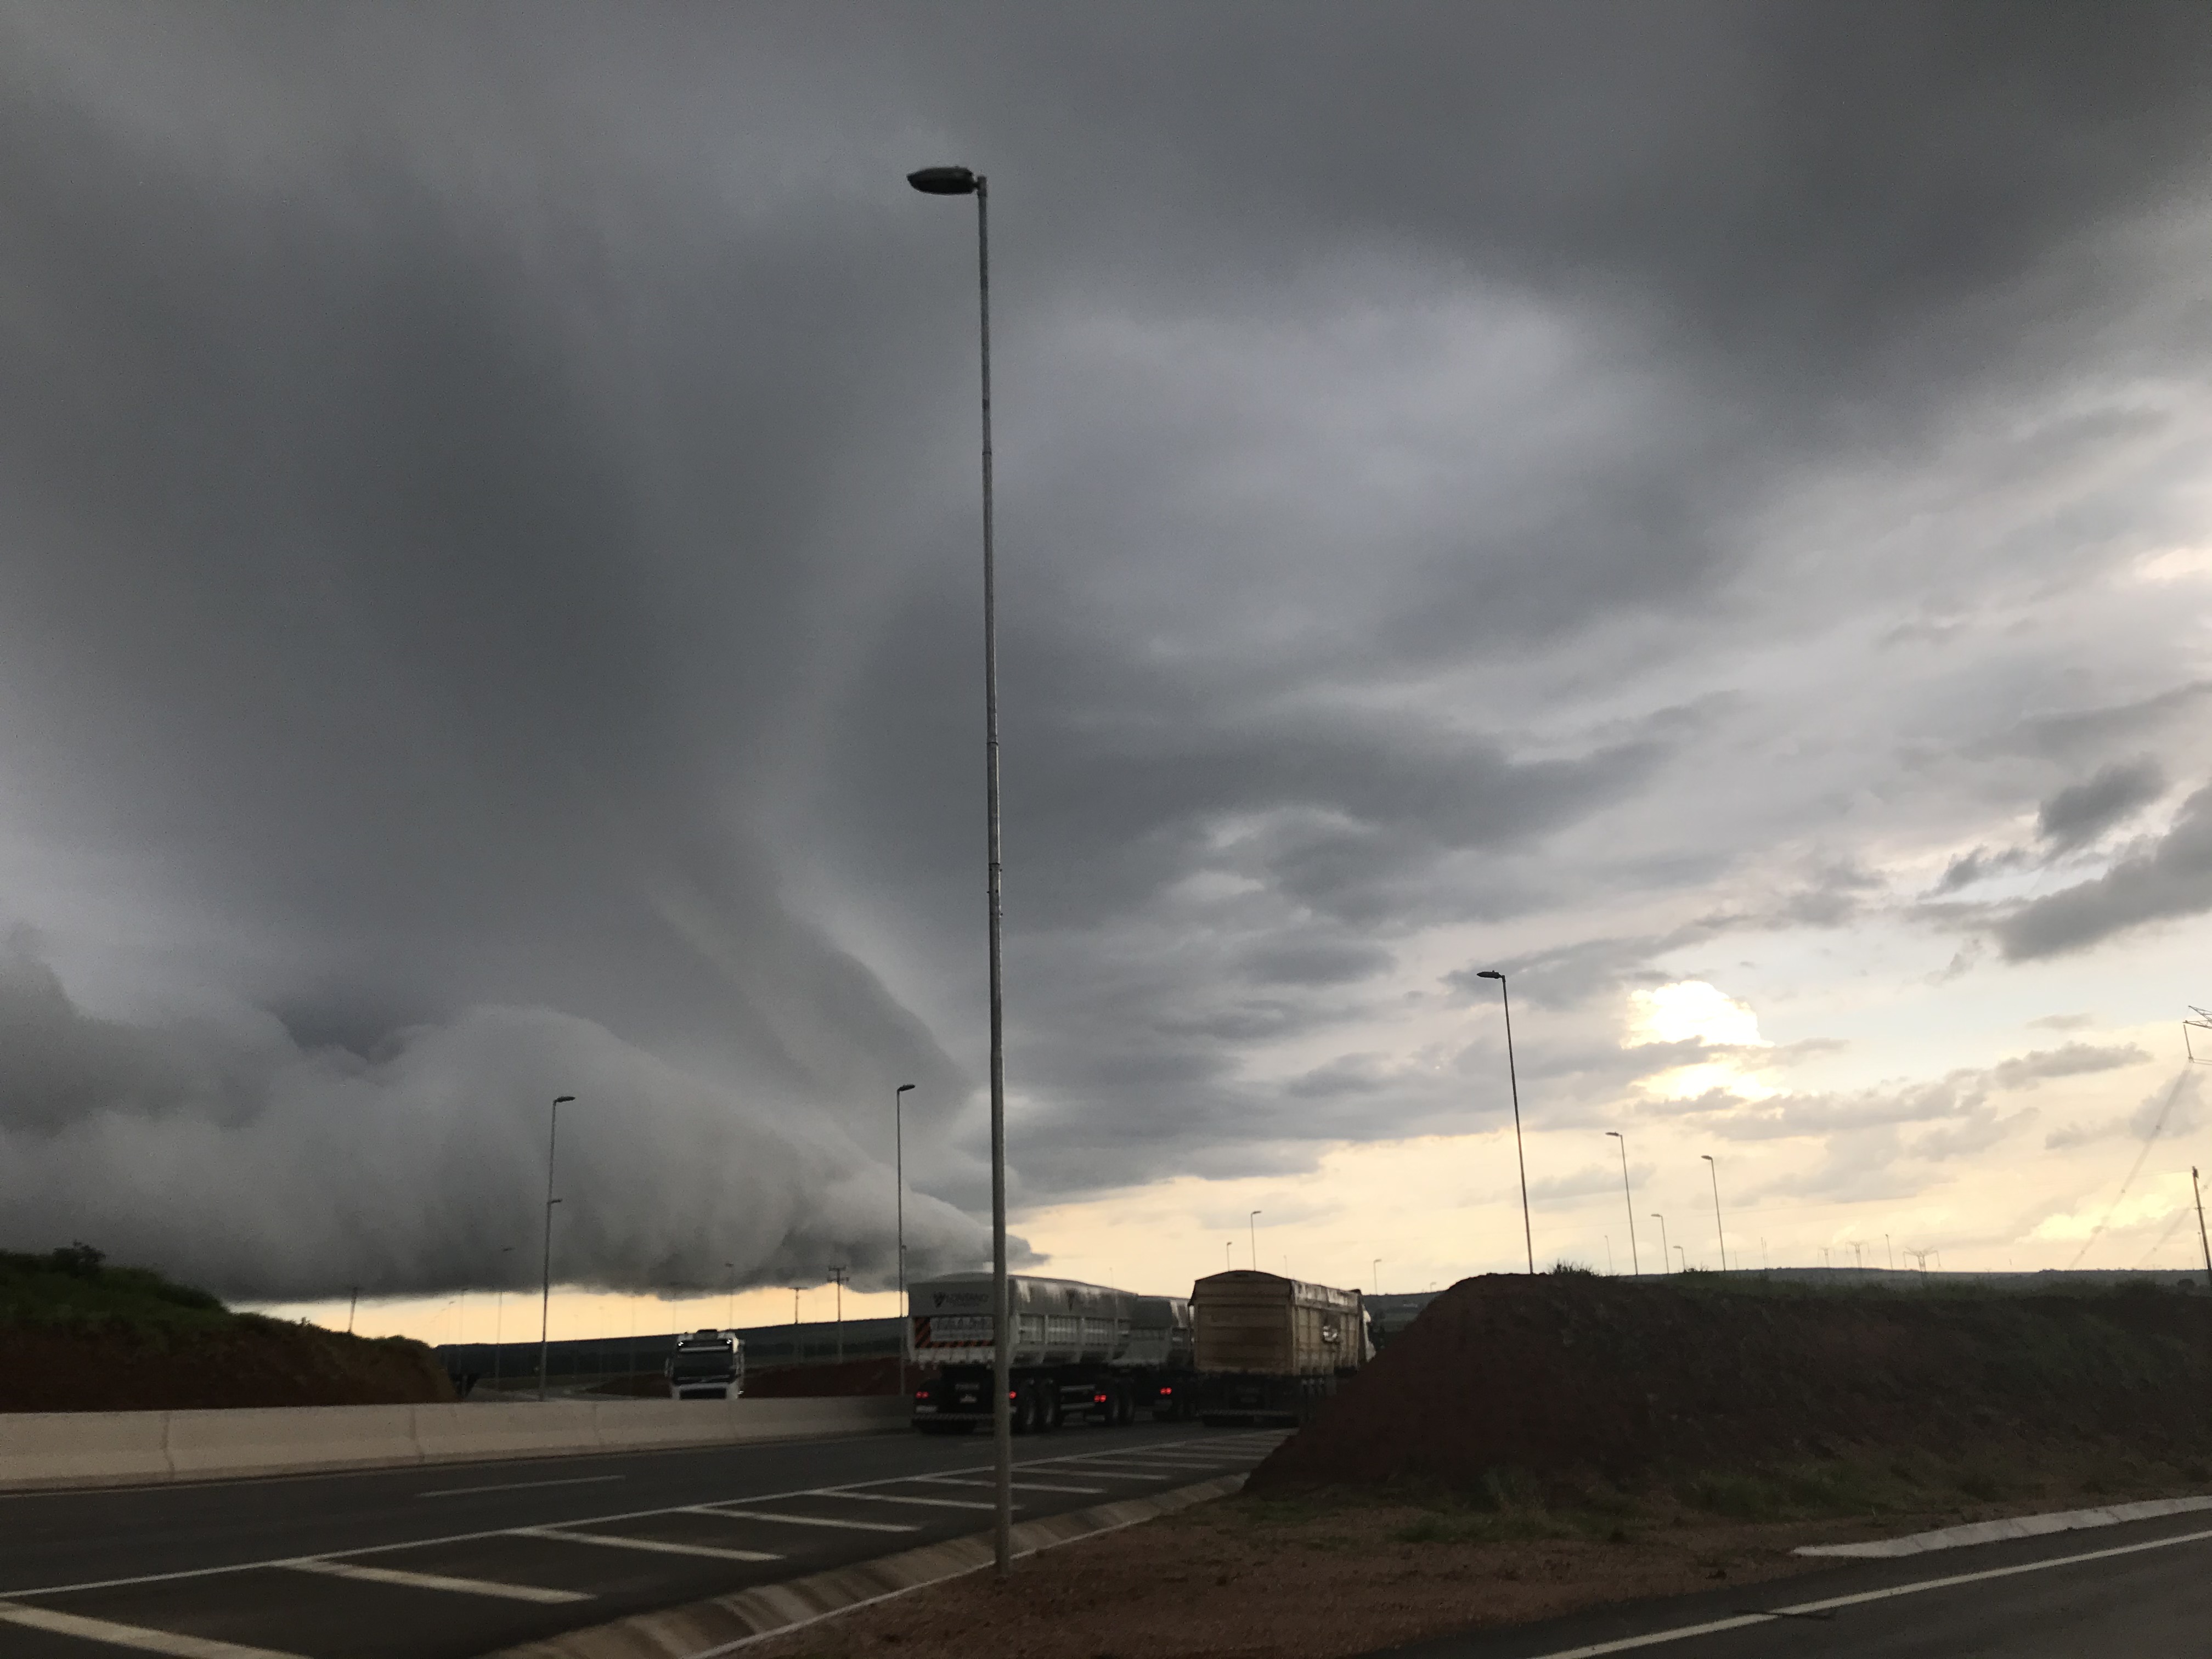
natural, sky, cloud, lighting, road, atmosphere, street light, infrastructure, line, meteorological phenomenon, tree, storm, highway, wind, road surface, landscape, thoroughfare, cumulus, asphalt, light fixture, street